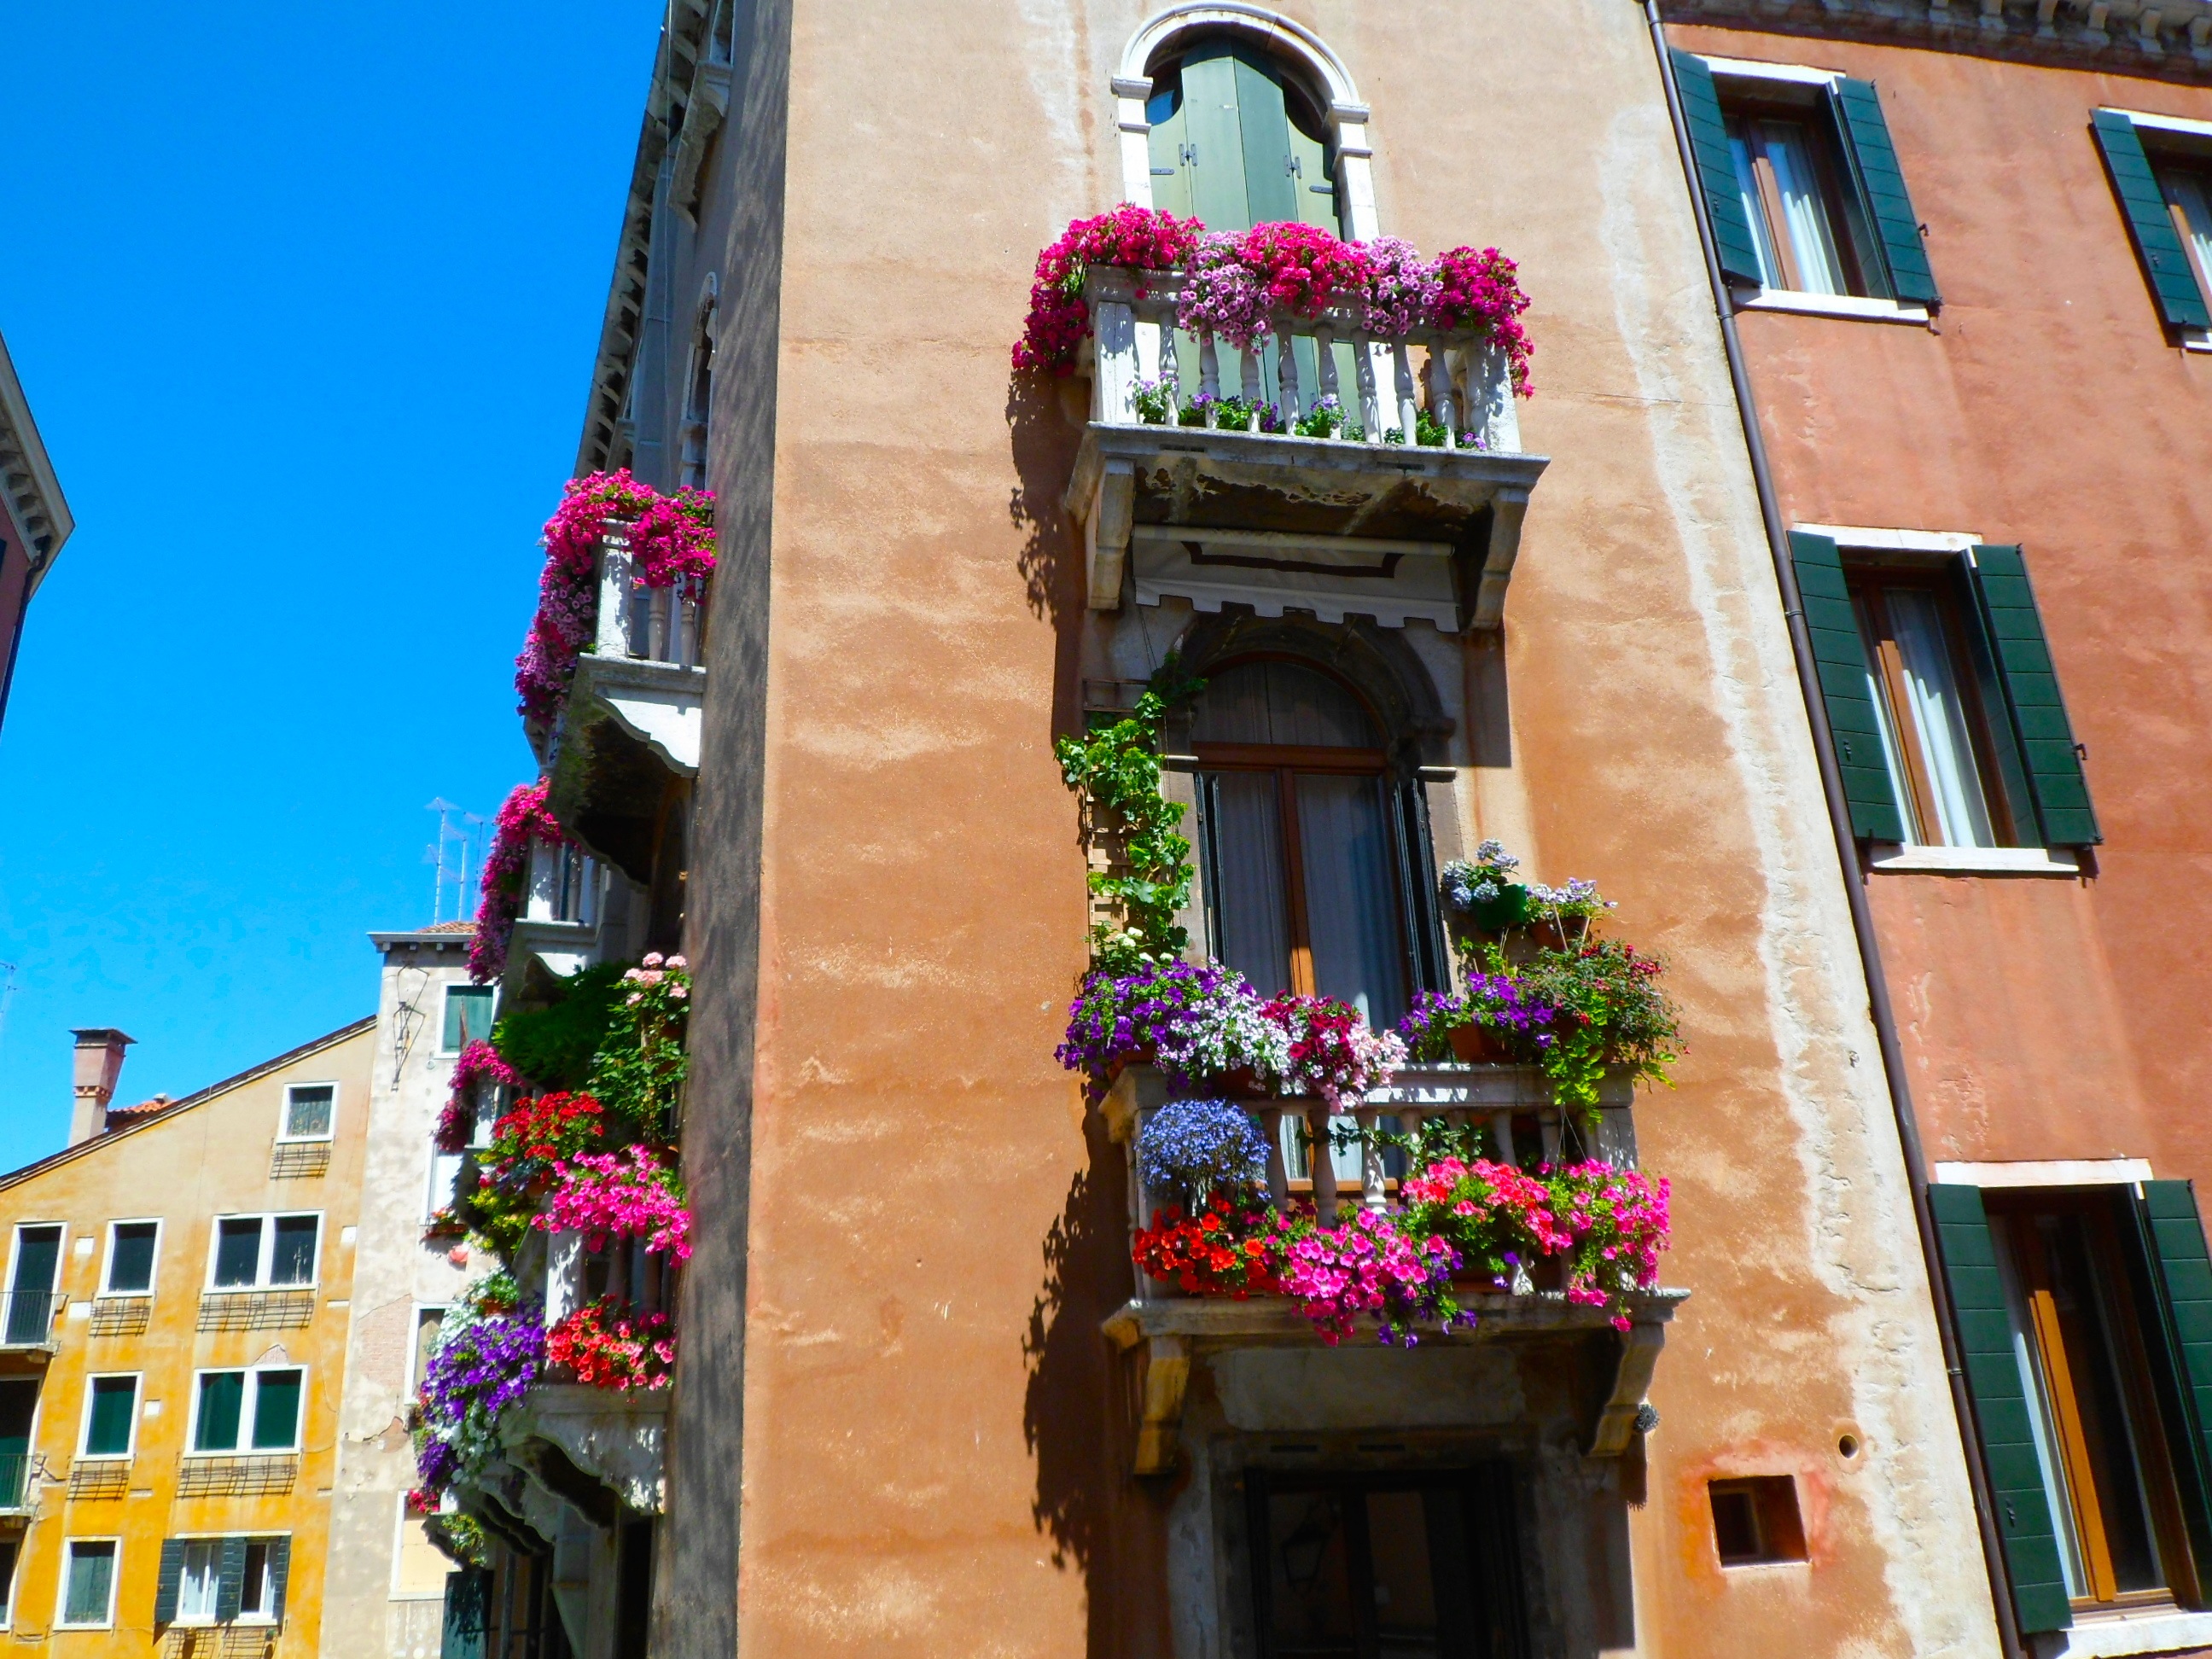
architecture, flower, town, vacation, travel, color, holiday, romantic, facade, venice, colorful, tourism, flowers, resort, homes, tradition, old houses, italian, bowever